The South African Commercial Advertiser

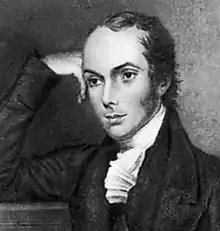

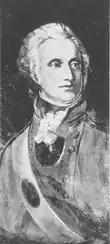

Before 1824, the only permitted news publication had been that of the weekly "Government Gazette". The authorities had emphasized their aversion to a free press by seizing printing equipment found on board the ""Chapman"", an 1820 Settlers ship.